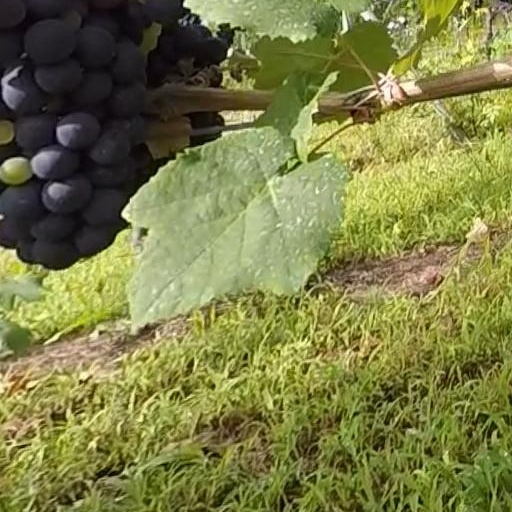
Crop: grape